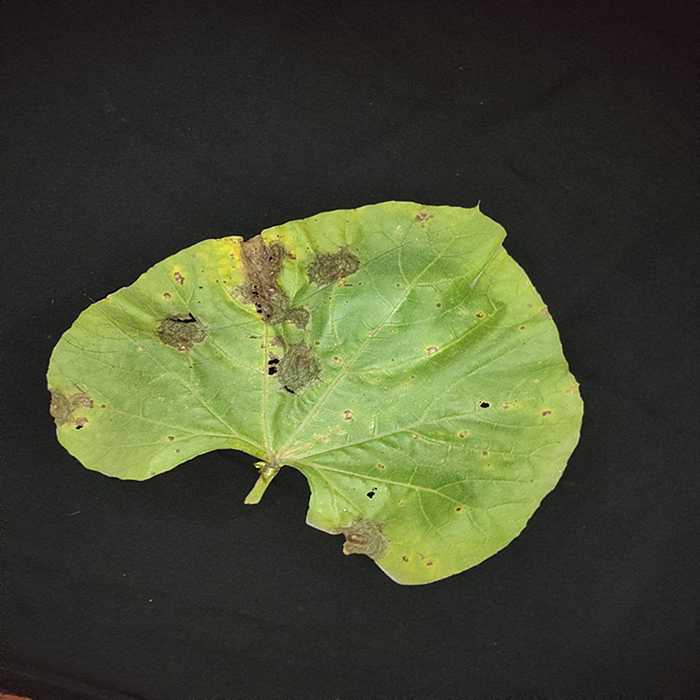
Plant: Bottle gourd
Label: Downey mildew